Answer in natural language. Which object is closer to stainless steel refrigerator door with vertical handle, jules office chair or black bar stool? Choose between the following options: jules office chair or black bar stool
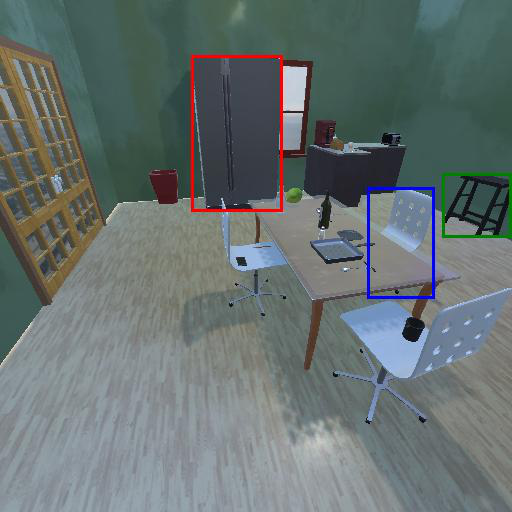
<answer>jules office chair</answer>